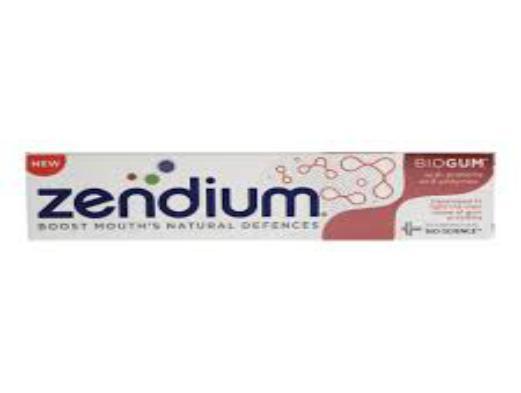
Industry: Medical